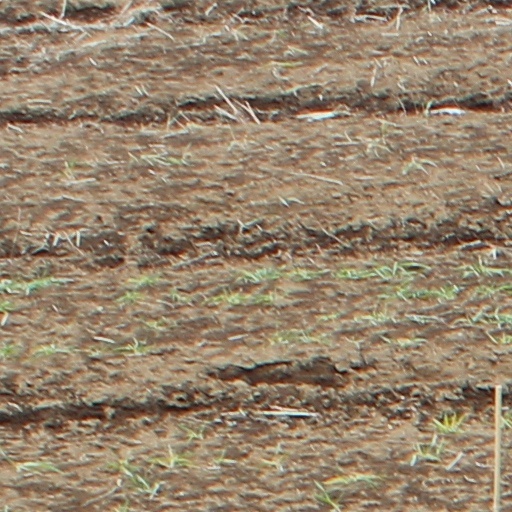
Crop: wheat